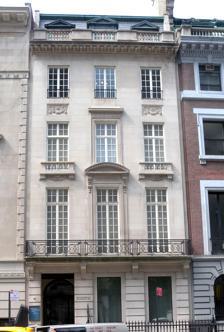
Building: Acquavella Galleries
Country: United States of America
Year built: 1921
40°46′35″N 73°57′45″W / 40.776372°N 73.962617°W / 40.776372; -73.962617 Acquavella Galleries Acquavella Galleries is an art gallery located at 18 East 79th Street between Madison and Fifth Avenues in the Upper East Side neighborhood of Manhattan , New York City . History Acquavella Galleries was founded at 598 Madison Avenue in 1921 by Nicholas Acquavella, a native of Naples who had come to the United States in 1919 and begun a private trade in Italian paintings. The gallery has since been operated by the Acquavella family. It originally specialized in works of the Italian Renaissance . Under Acquavella's leadership, the Acquavella Galleries introduced many leading American museums and collectors to Italian Renaissance and Baroque painting, and later to 19th- and 20th-century European masters. In 1960, William Acquavella joined his father and the focus of the gallery expanded to major works of the 19th and 20th centuries, including masters of Impressionism , Post-Impressionism , Surrealism and Cubism . William Acquavella's first real coup was buying 22 paintings in 1965 from the estate of the French painter Pierre Bonnard . Before mounting a show of the works, he sold 17 of them by mail. His international clientele included top museums and collectors like Henry Ford II , Paul Mellon , and Walter H. Annenberg . Acquavella later bought the collection of Edward G. Robinson in conjunction with Armand Hammer . Since 1967, the gallery has occupied an elegant five-story French neo-classical townhouse at 18 East 79th, once the New York outpost of London art firm founded by Joseph Duveen . Today, a range of 20th-century art is represented, including Pop Art and Abstract Expressionism . In 1990, the gallery teamed up with Sotheby's auction house, to form Acquavella Modern Art, a subsidiary of Sotheby's Holding Company. The subsidiary paid $143 million for the contents of the Pierre Matisse Gallery in Manhattan, which included about 2,300 works by such artists as Miró , Jean Dubuffet , Alberto Giacometti , and Marc Chagall , and began selling the works both at auction and privately. As managing director of the partnership, William Acquavella used his expertise to market the artworks internationally. Recently, William Acquavella has been joined by daughter Eleanor Dejoux and sons Nicholas and Alexander. In 2006, the gallery brokered a deal for the sale of a Picasso painting, Le Rêve , by the Las Vegas-based magnate Steve Wynn to the hedge fund manager Steven A. Cohen , for $139 million. The deal was cancelled after Wynn accidentally put his elbow through the canvas. In 2012, Picasso's Femme Assise Dans un Fauteuil (1941) to be offered at Sotheby's with a $20 million to $30 million presale estimate was damaged while in the care of Acquavella Galleries, according to a lawsuit filed in New York State Supreme Court by the insurer of its owner, Ted Forstmann . Exhibitions Numerous exhibitions have been presented at the gallery, including the works of Monet , Degas , Cézanne , Renoir , Pissarro , Bonnard , Tanguy , Léger , Picasso , Modigliani , Matisse , Rauschenberg , Sisley , Segonzac , Feininger , Giacometti , and Miró . Until his death in 2011, the gallery was the international agent for the British painter Lucian Freud . Today the gallery represents Wayne Thiebaud , Miquel Barceló , Jacob El Hanani, and Damian Loeb . References Notes